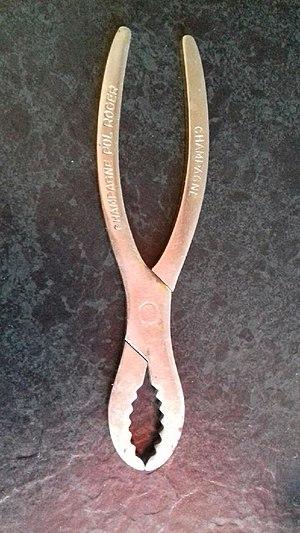
Sert à enlever le bouchon récalcitrant d'une bouteille de champagne, voire d'une bouteille de vin mousseux ou de bière.
Une pince à champagne est un outil aidant au débouchage des bouteilles de vins pétillants, particulièrement le champagne. Elle permet de se saisir de la partie du bouchon qui émerge du goulot. Parfois, son extrémité permet également de couper le fil de fer qui encage le bouchon. Dans un usage ancien, le terme désigne d'ailleurs parfois un crochet métallique tranchant monté sur un manche et permet de couper ce fil de fer.